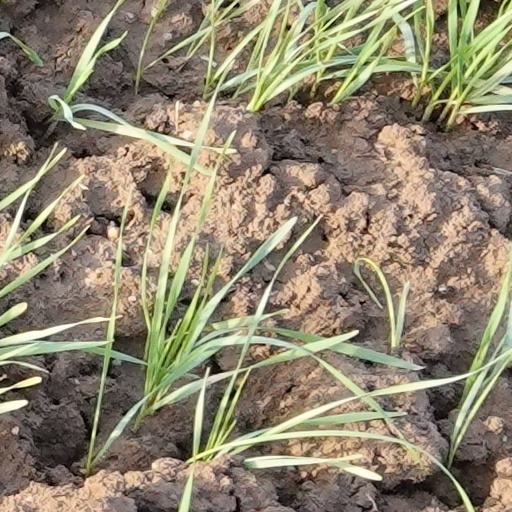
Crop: wheat